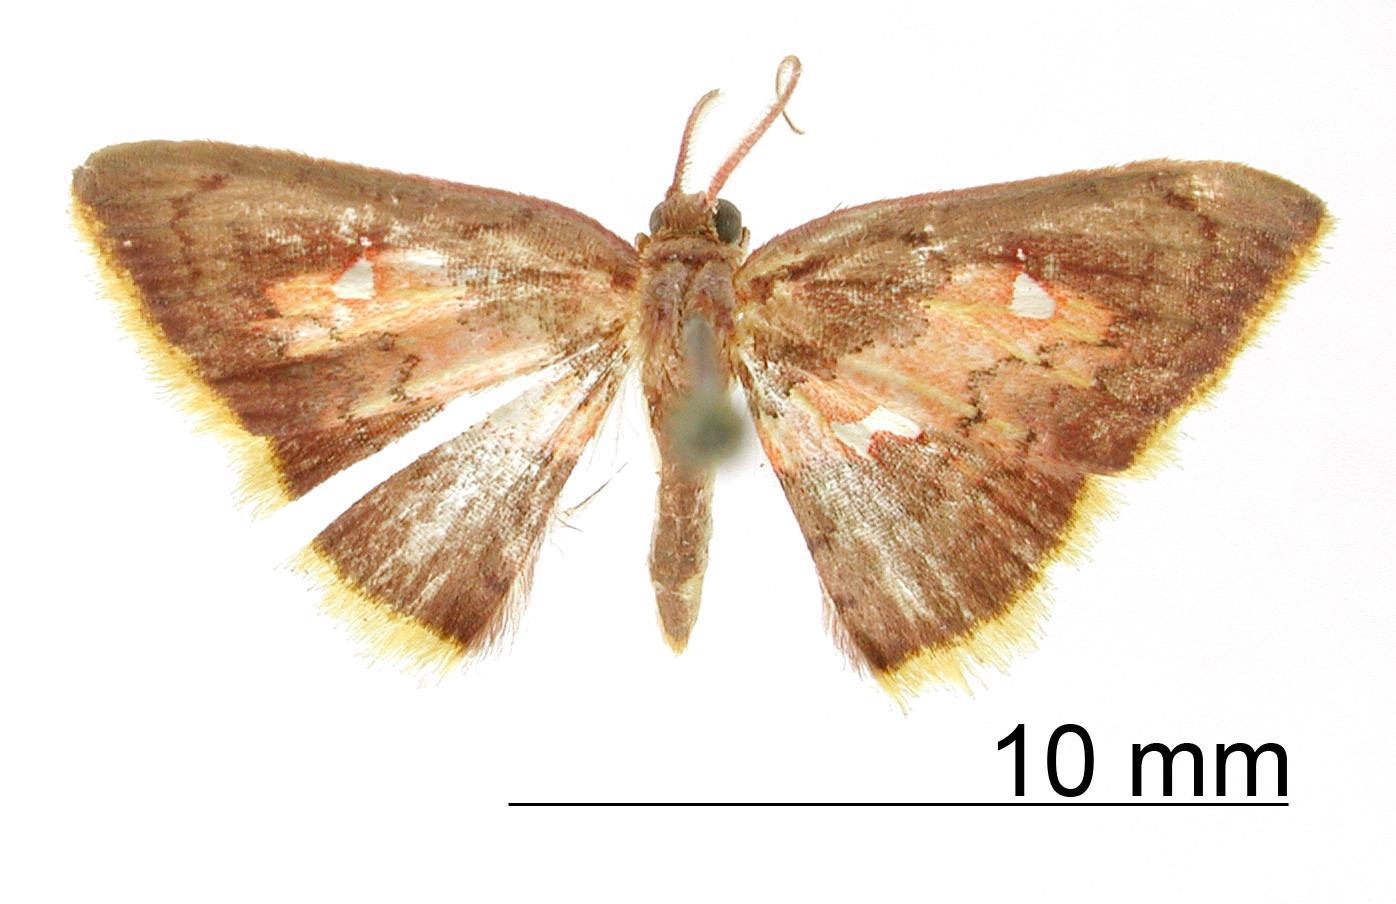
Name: Tricentra angulisigna
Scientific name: Tricentra angulisigna Dognin, 1908
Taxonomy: Animalia, Arthropoda, Insecta, Lepidoptera, Geometridae, Sterrhinae
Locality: St. Laurent du Maroni, St. Laurant du Maroni, French Guiana